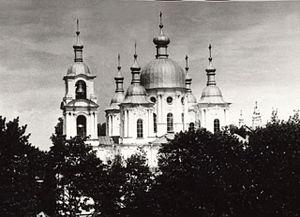
Saint-Pétersbourg, Strelna. This is a photo of a cultural heritage object in Russia, number: 7810427016 This template and pages using it are maintained by the Russian WLM team. Please read the guidelines before making any changes that can affect the monuments database!